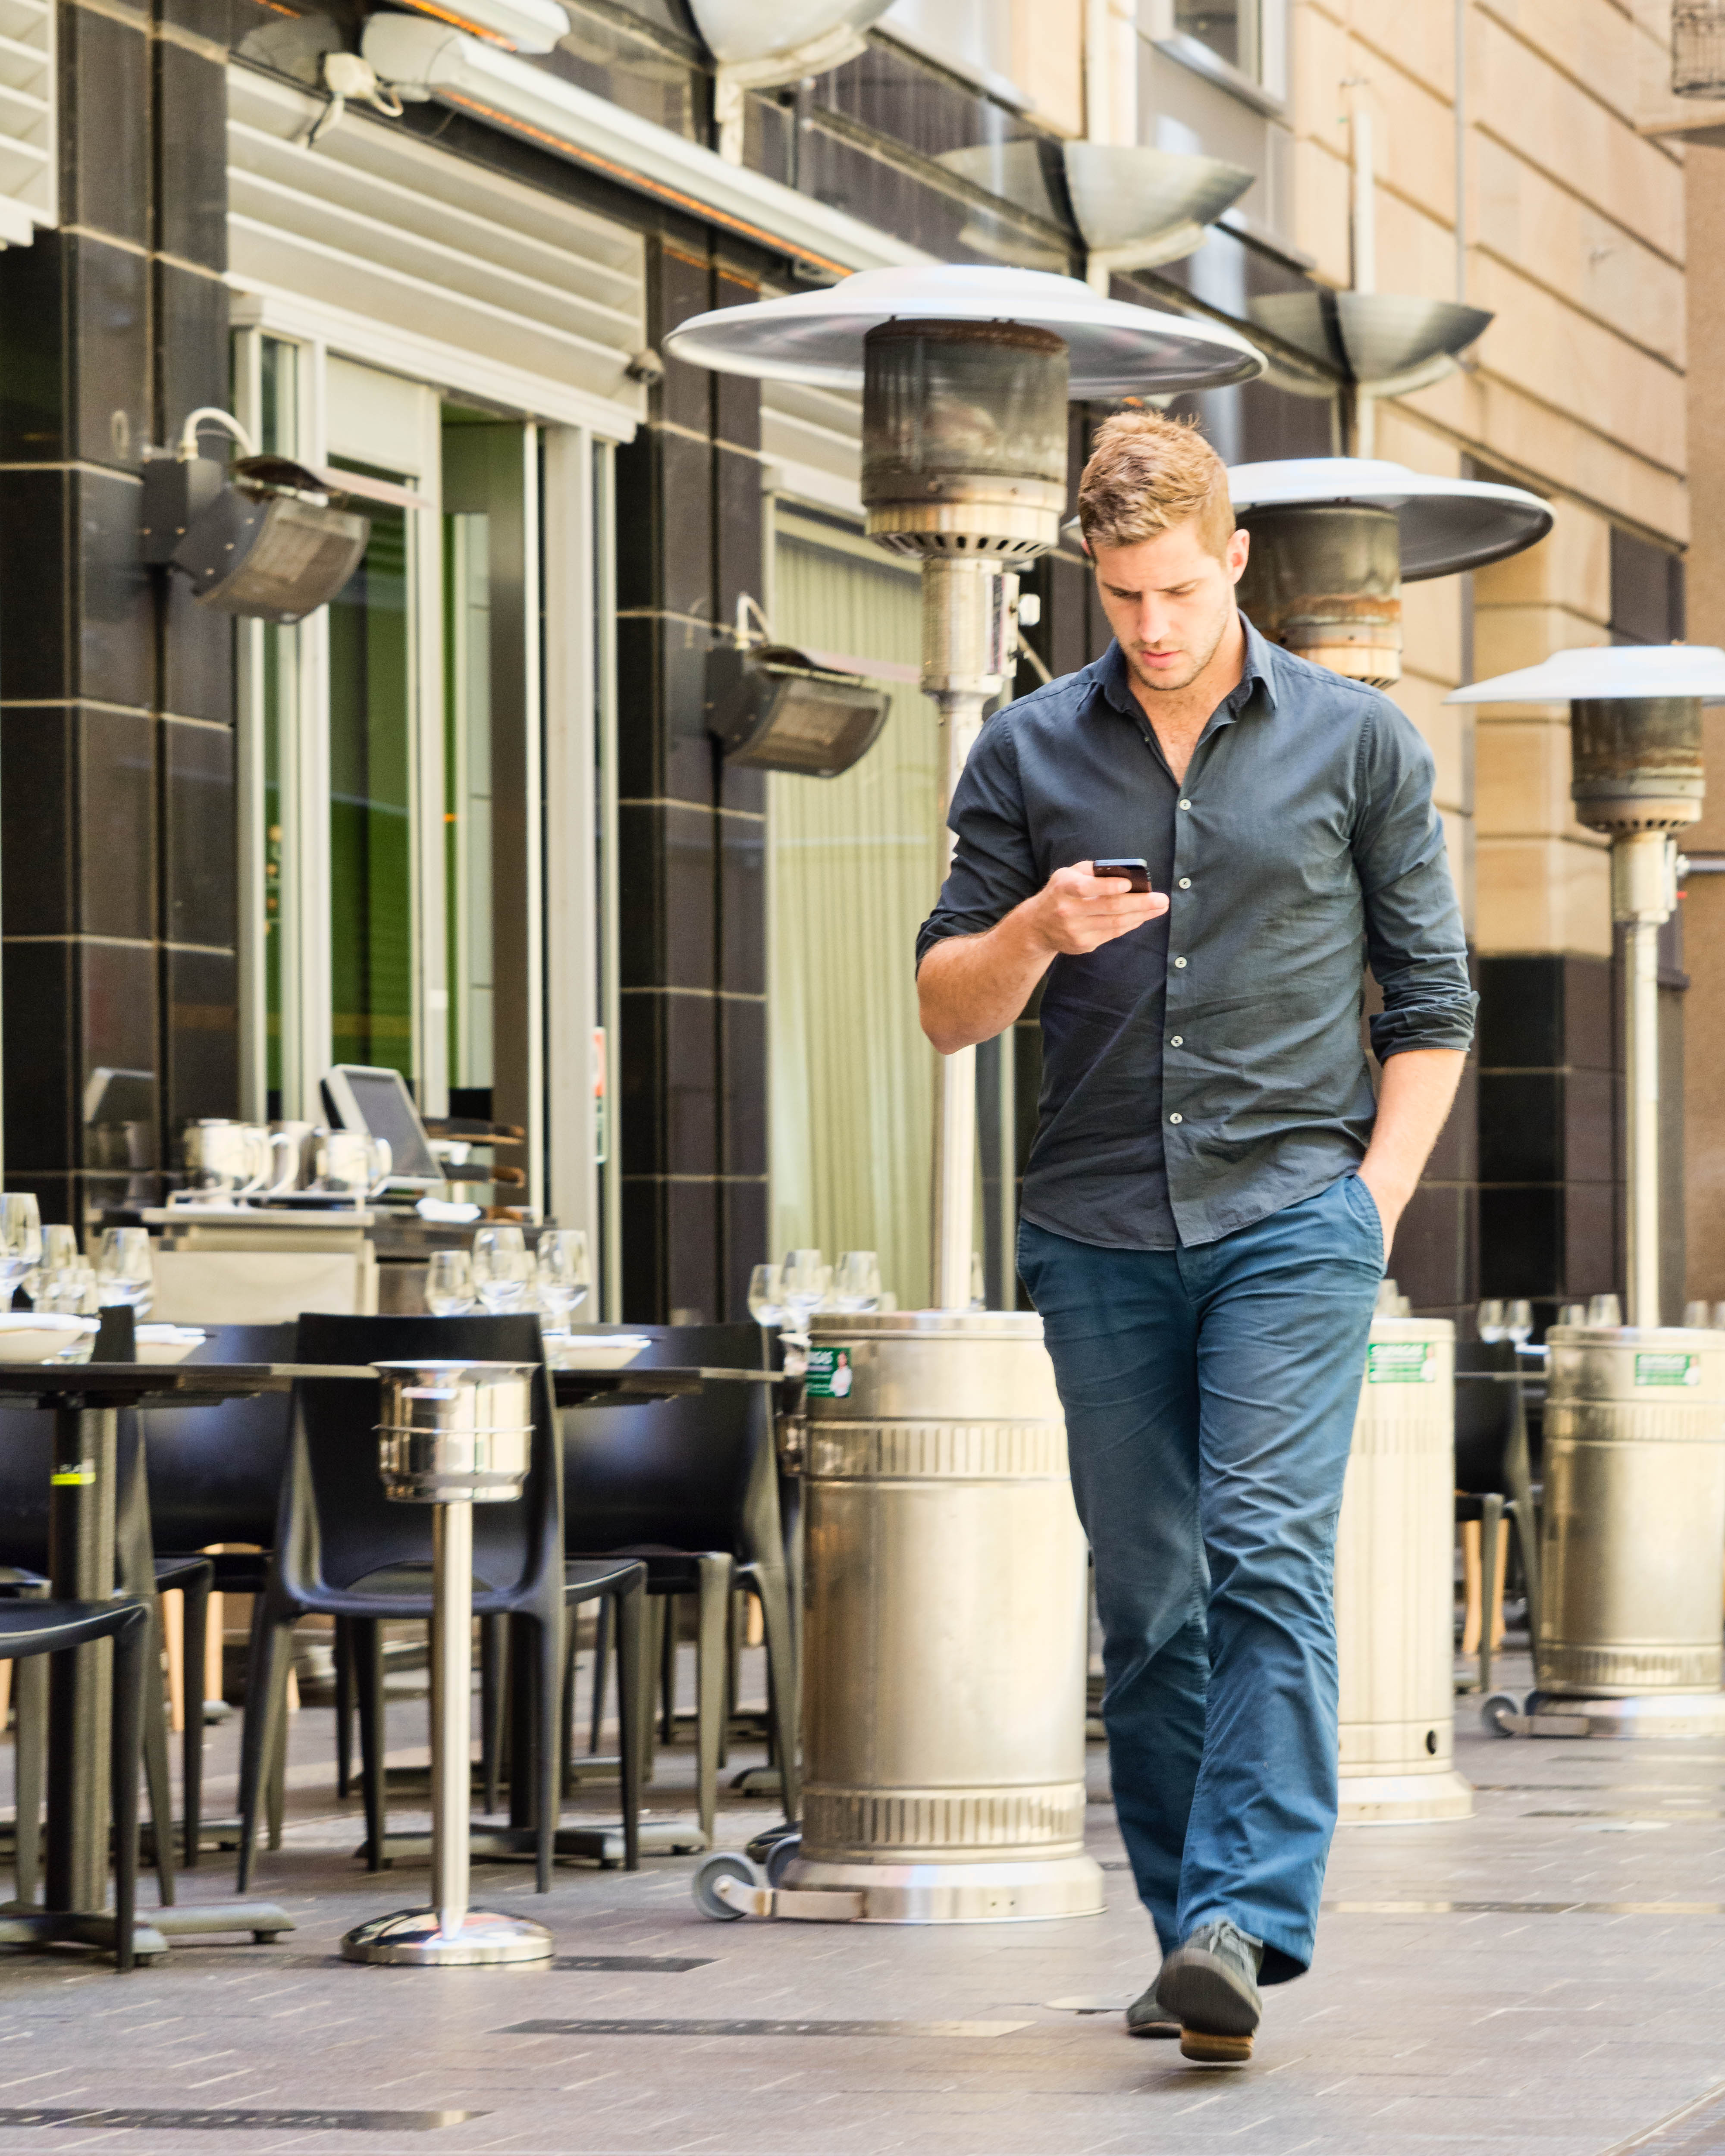
person, street, sydney, professional, nikon, interior design, australia, nsw, streetphotography, design, sydneystreet